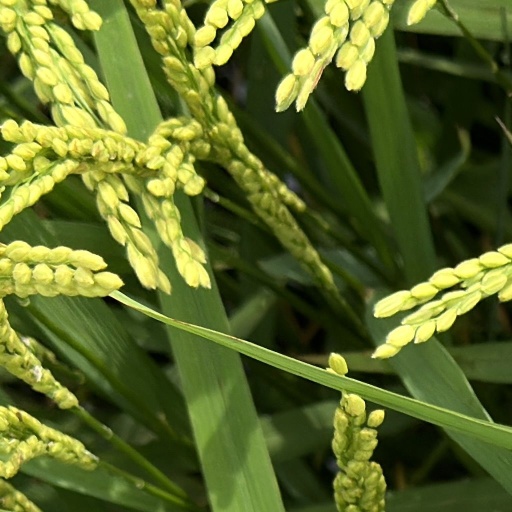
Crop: rice